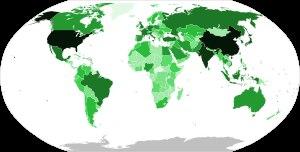
Cette liste des pays par PIB à parité du pouvoir d'achat (PPA) comprend trois listes de pays et territoires classés selon leur produit intérieur brut à parité de pouvoir d'achat.